Playwrights' Company

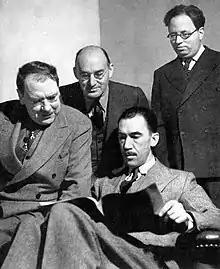
Maxwell Anderson, S. N. Behrman, Robert E. Sherwood and Elmer Rice, four of the five founders of the Playwrights' Company (1938)

Maxwell Anderson, S. N. Behrman, Sidney Howard, Elmer Rice, Robert E. Sherwood and John F. Wharton established The Playwrights Company in 1938 (incorporated as The Playwrights Producing Company on July 1, 1938) to produce all works of the founding playwrights. Anderson had been frustrated with Broadway producers as well as drama critics, stating the goal of the company would be "to make a center for ourselves within the theatre and possibly rally the theatre as a whole to new levels by setting a high standard of writing and production". The founders had been unhappy with the policies of the Theatre Guild which had previously been their main producer. Initial backers included Governor Averell Harriman, publisher Dorothy Schiff, actor Raymond Massey and CBS President William Paley. Business Manager Victor Samrock, who served, in effect, as the company’s co-producer, was an initial shareholder as was their press representative William Fields. Playwright Robert Anderson (no relation to Maxwell), producer Roger L. Stevens and Kurt Weill joined later. The company was dissolved in 1960 as only two founders were still alive, Behrman (who had already left) and Rice.